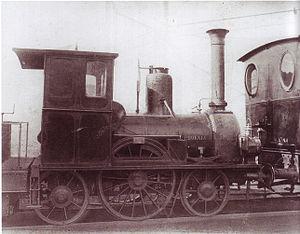
Le Chemin de fer bavarois Ludwig a été la première ligne ferroviaire en Allemagne. La compagnie Königlich privilegirte Ludwigs-Eisenbahn-Gesellschaft a reçu une concession royale pour l'édification d'une ligne entre Nuremberg et Fürth dans le Royaume de Bavière de la Confédération germanique le 19 février 1834.